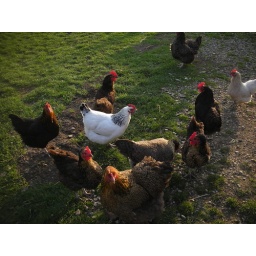
Spring Walk near our house - chickens